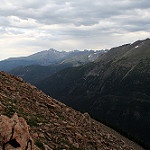
Scene: Outdoor